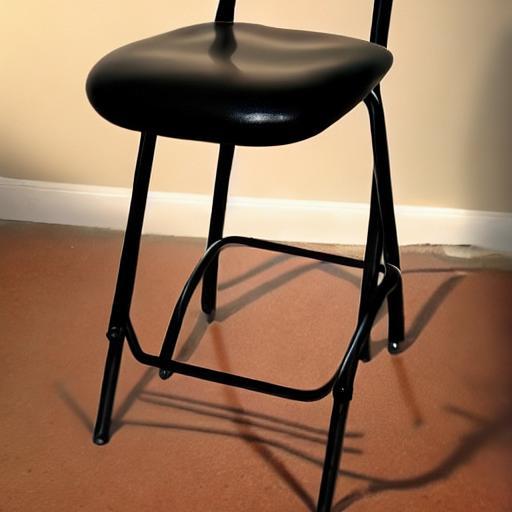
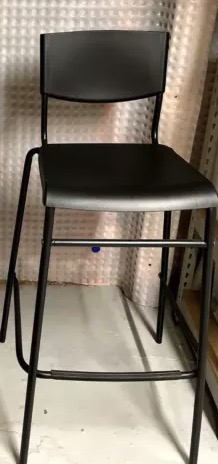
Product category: stool
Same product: no